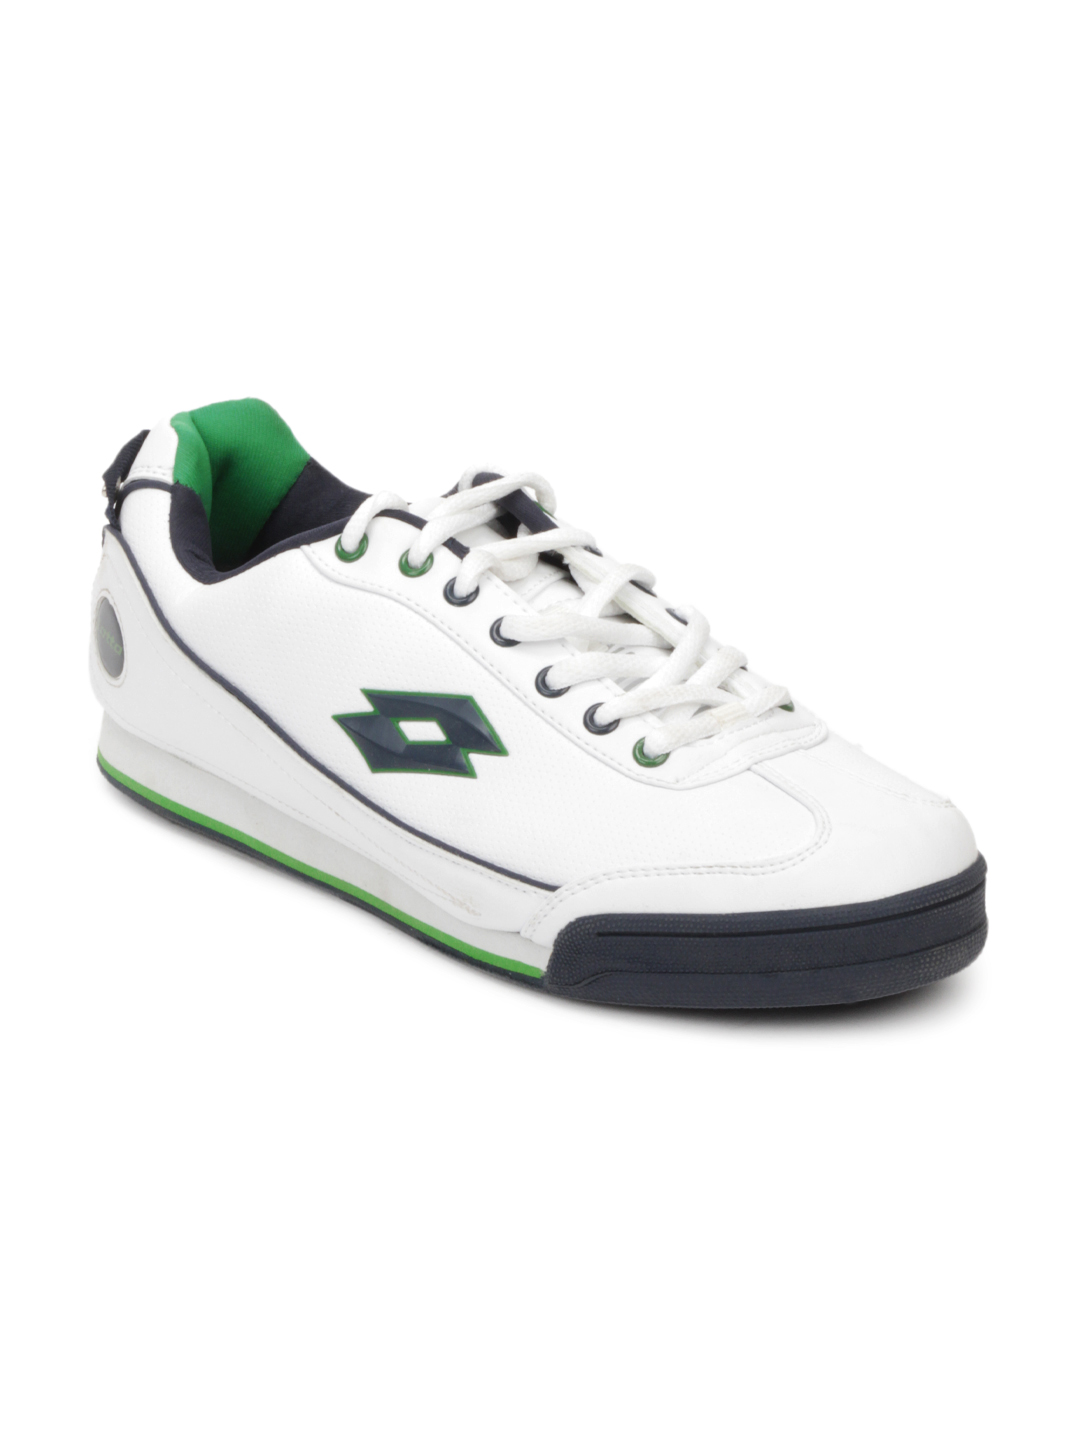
Lotto Men White Shoes
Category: Footwear / Shoes / Casual Shoes
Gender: Men
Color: White
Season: Summer 2012
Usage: Casual